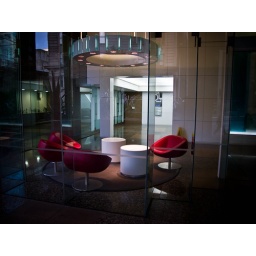
One of the buildings in Auckland CBDIf anyone knows the name of this street of building let me know please